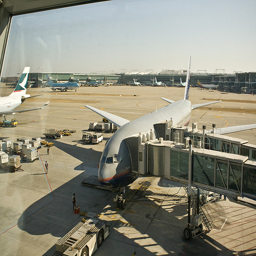
A picture of a large jet pulled up to the gate.
a grey airplane that has people and cargo surrounding it
A jetliner parked on top of an airport tarmac.
An airplane at an airport at a jetway.
A white airplane waiting at the boarding dock